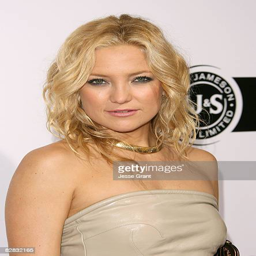
actor arrives to the premiere